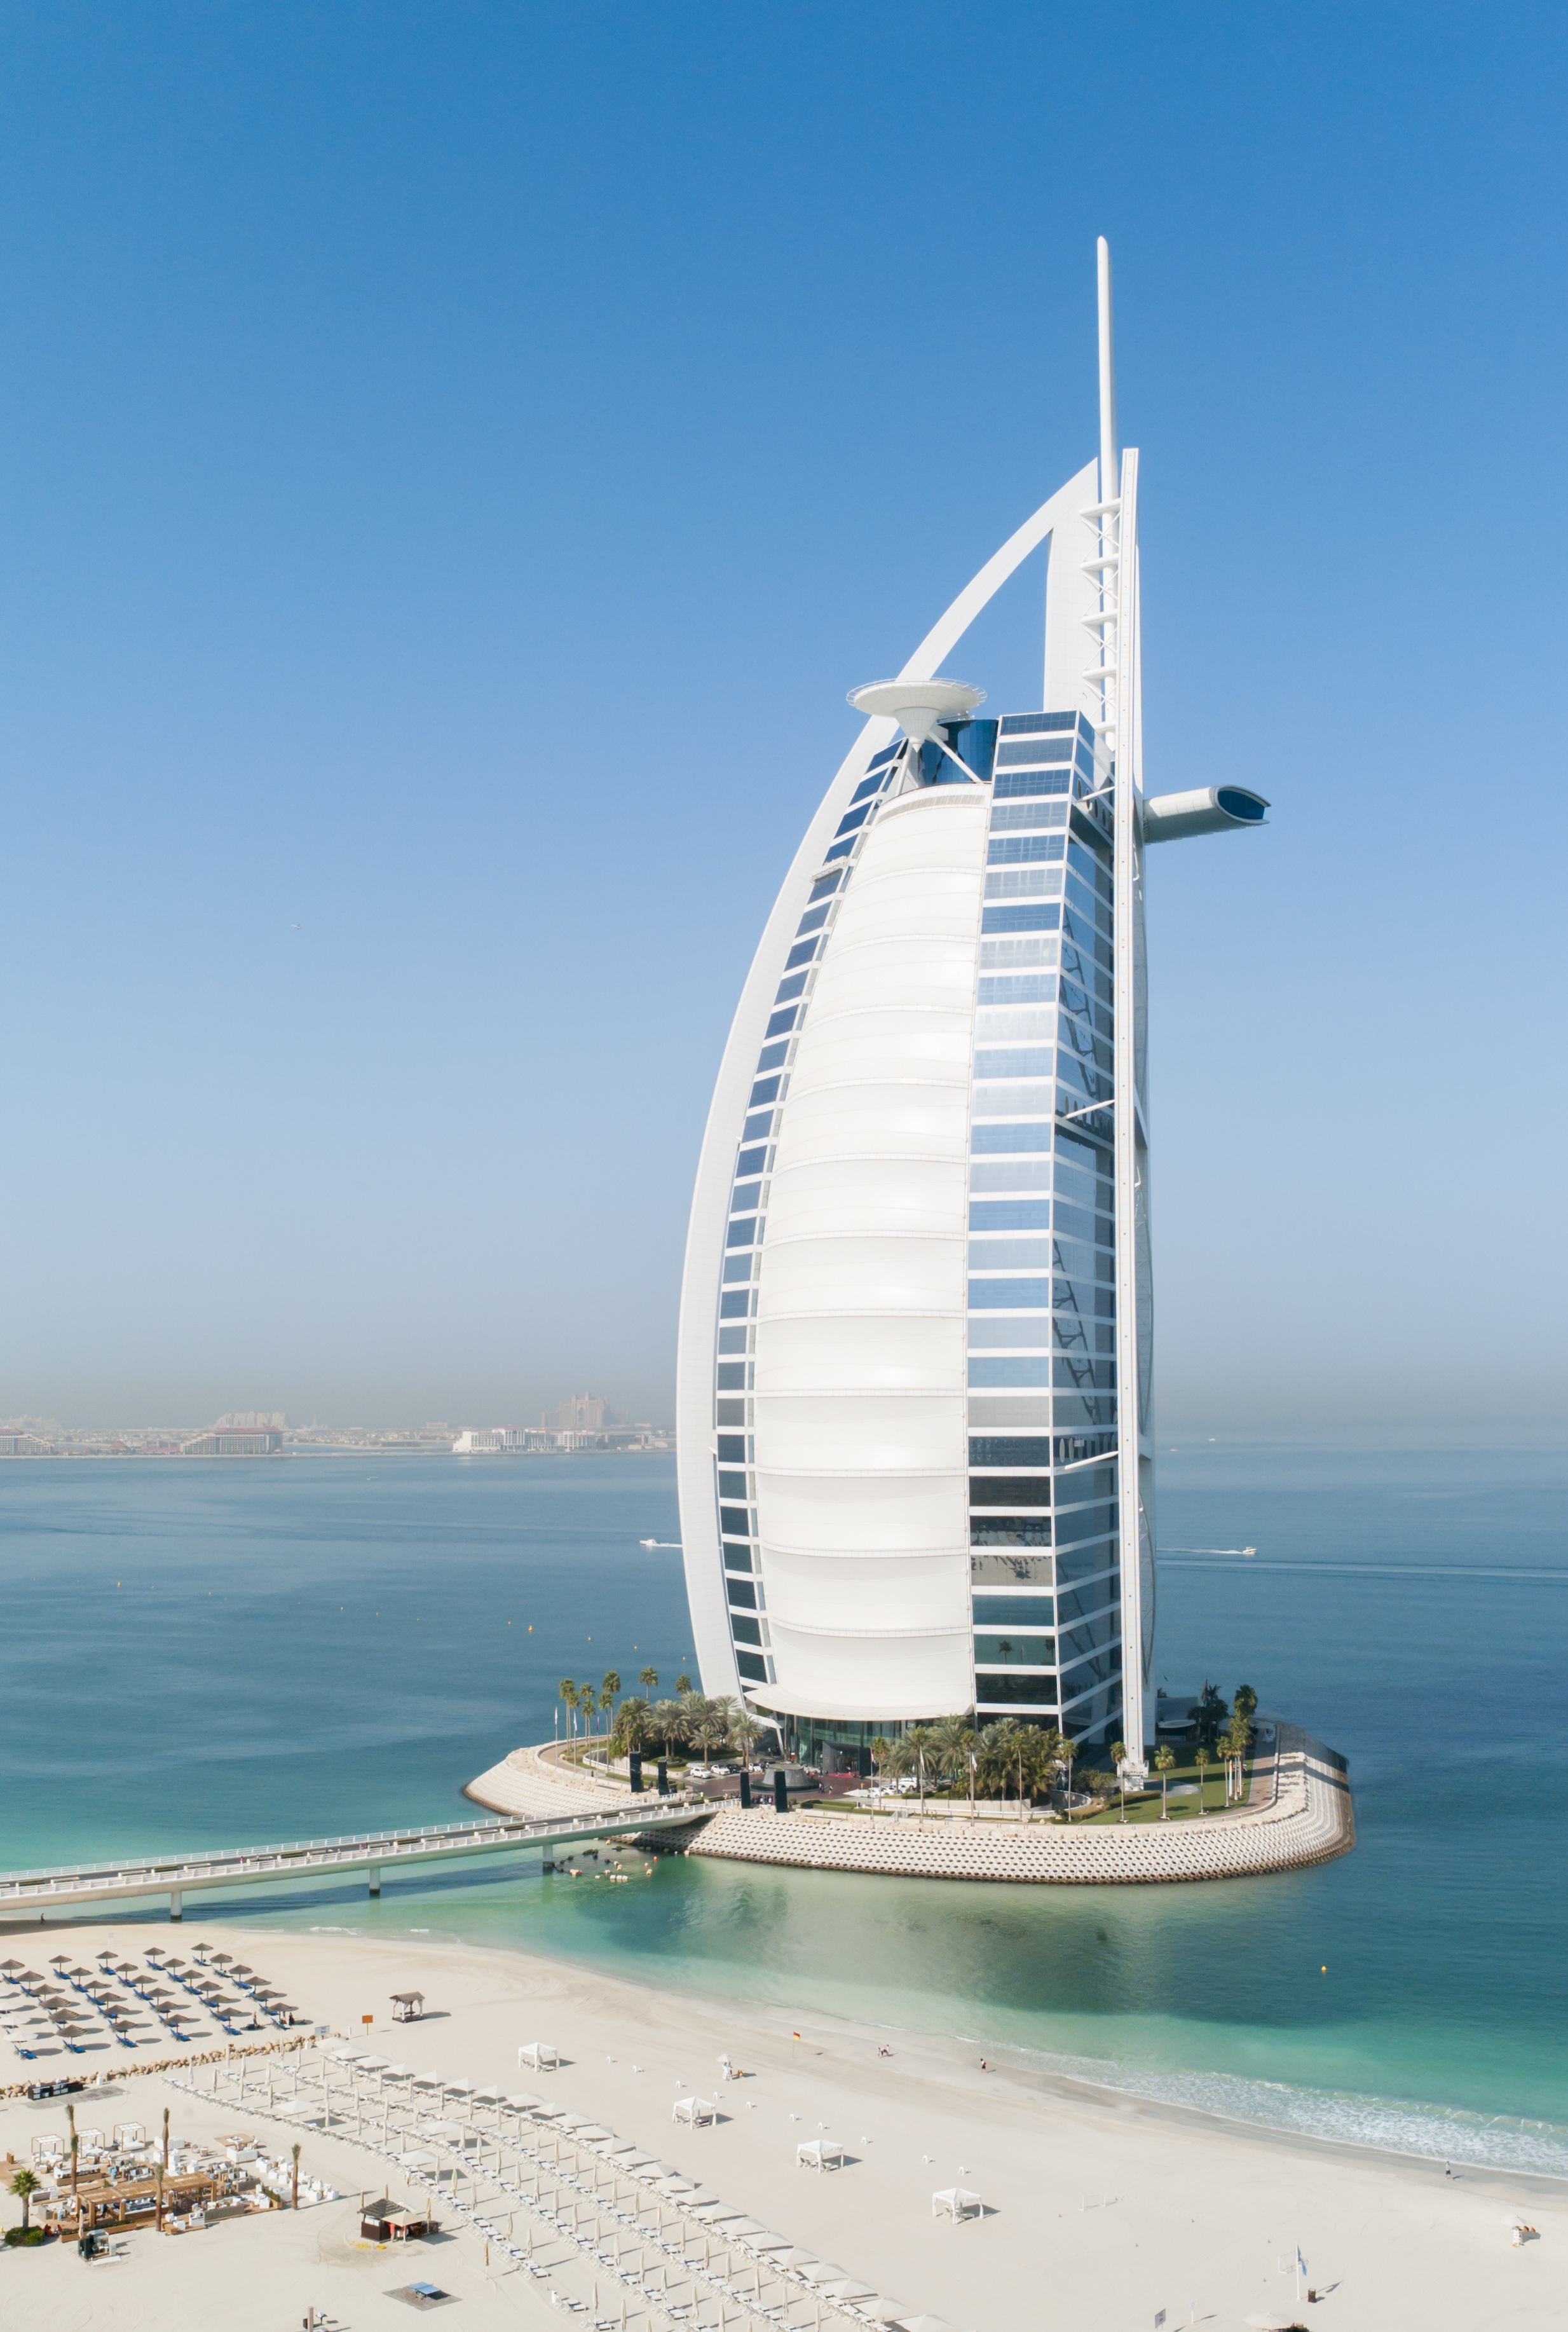
beach, sea, ocean, boat, wind, building, skyscraper, ship, vehicle, paradise, mast, sailing, dubai, business, tourism, sailboat, modern architecture, hotel, sail, costa, watercraft, sailing ship, canvas, burj al arab